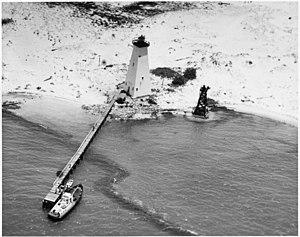
Le phare de Ship Island, est un phare situé sur Ship Island, une île-barrière du comté de Harrison au Mississippi. Il a été remplacé par une tour à claire-voie reposant sur la même fondation.